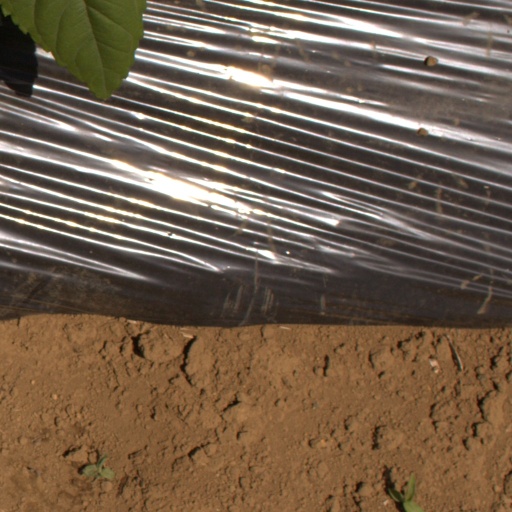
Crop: Jerusalem artichoke